Describe the emotion expressed in this image:  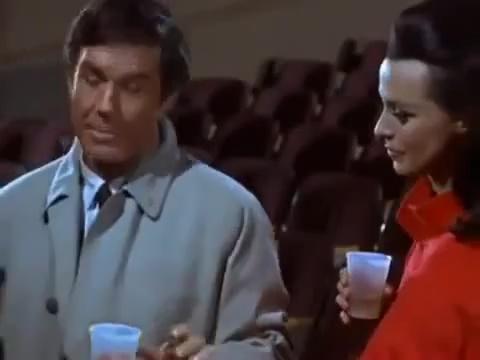
This person displays Pain, valence and arousal with low intensity.